Protein kinase domain

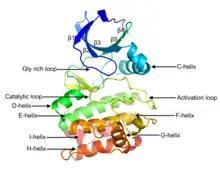
Structure of Aurora A kinase (PDB: 3E5A) with labeled elements of secondary structure

The catalytic subunits of protein kinases are highly conserved, and the structures of over 280 of the approximately 494 kinase domains from 481 human genes have been determined, leading to large screens to develop kinase-specific inhibitors for the treatments of a number of diseases. Humans have only 437 kinase domains that have catalytic activity; the rest are pseudokinases or catalyze other reactions.